Castle of Beja

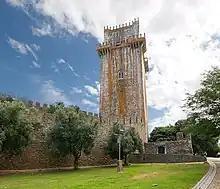
The tower keep seen from the southern "Rua Antero de Quental"

The Portuguese government classified the castle as National Monument by Decree published on 16 June 1910. In order to recuperate the architectural heritage, in 1938 the Roman arch (Évora Gate) was reconstructed and the fortification walls rebuilt from the backyards and homes that intersected the old lines. This involved the removing obstructions, consolidation of the Gate, reconstruction of the Alcácçova and Roman arch. Over time there were various individual projects: in 1965, work on the keep tower; in 1969, consolidation of the tower and walls between "Rua das Portas Aljustrel" and "Rua da Liberdade"; between 1970-1973, consolidation between castle and Avis Gate; between 1980-1981, recuperation of the castle, Aviz Gate and keep; and in 1982, general work on the walls. This movement culminated in the 1960s study to re-landscape and integrate the old fortifications into aesthetic of the town, undertaken by architectural landscaper António Viana Barreto.